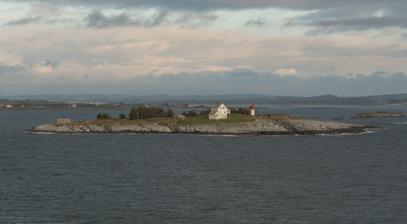
Building: Flatholmen Lighthouse
Country: Norway
Year built: 1862
Coastal lighthouse in Sola, Norway Lighthouse Fladholmen Lighthouse Flatholmen Lighthouse Flatholmen island, the Lighthouse is located at the right side Location Rogaland , Norway Coordinates 58°55′21″N 05°33′18″E / 58.92250°N 5.55500°E / 58.92250; 5.55500 Tower Constructed 1957 Construction Concrete tower Automated 1984 Height 8.2 metres (27 ft) Shape Cylindrical tower Markings White with red top Operator Sola Kommune Light First lit 1862 Focal height 17.5 metres (57 ft) Intensity 35,100 Candela Range 12.5 nmi (23.2 km; 14.4 mi) Characteristic Oc 6s Norway no. 100500 Fladholmen Lighthouse or Flatholmen Lighthouse ( Norwegian : Fladholmen/Flatholmen fyr ) is a coastal lighthouse in Sola municipality in Rogaland county, Norway .  The lighthouse is located on a small, flat islet located just west of the village of Tananger . The lighthouse was established in 1862, rebuilt in 1952, and replaced with an electric lamp in 1984. The 8.2-metre (27 ft) tall, concrete lighthouse is white with a red top.  The light sits at an elevation of 17.5 metres (57 ft) above sea level.  The occulting light is on for 3 seconds, then off for 3 seconds.  The light is white, red or green depending on the direction.  The 35,100- candela light can be seen for up to 12.5 nautical miles (23.2 km; 14.4 mi).  The station includes at least two 1 + 1 ⁄ 2 -story keeper's houses and several other buildings. See also Norway portal List of lighthouses in Norway Lighthouses in Norway References